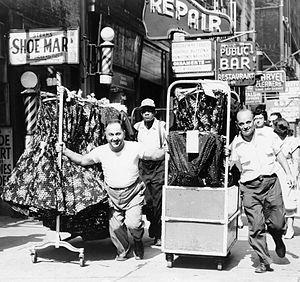
Garment District est un quartier informel de l'arrondissement de Manhattan, à New York, situé dans un vaste espace compris entre la Cinquième Avenue et la Neuvième Avenue, et entre la 34ᵉ rue et la 42ᵉ rue.